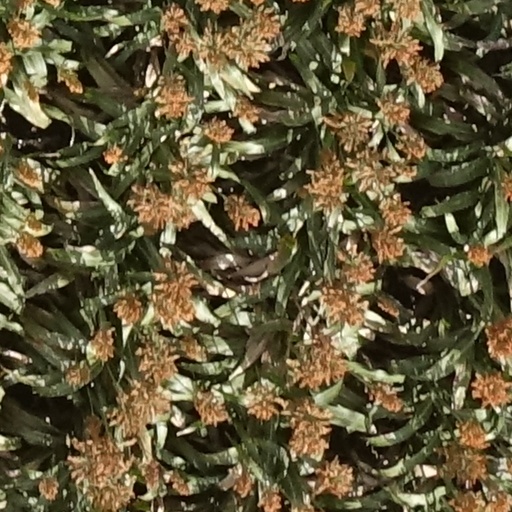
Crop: sorghum